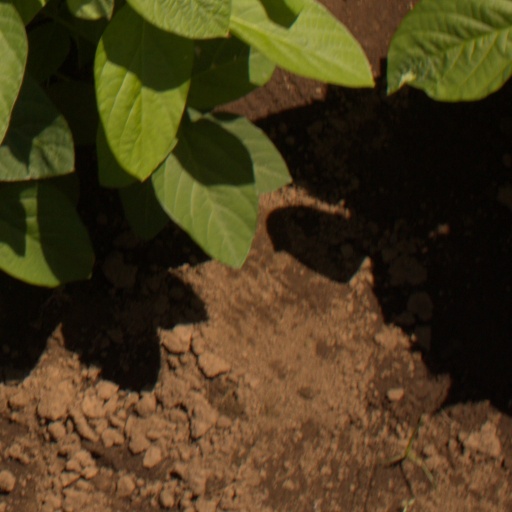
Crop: soybean